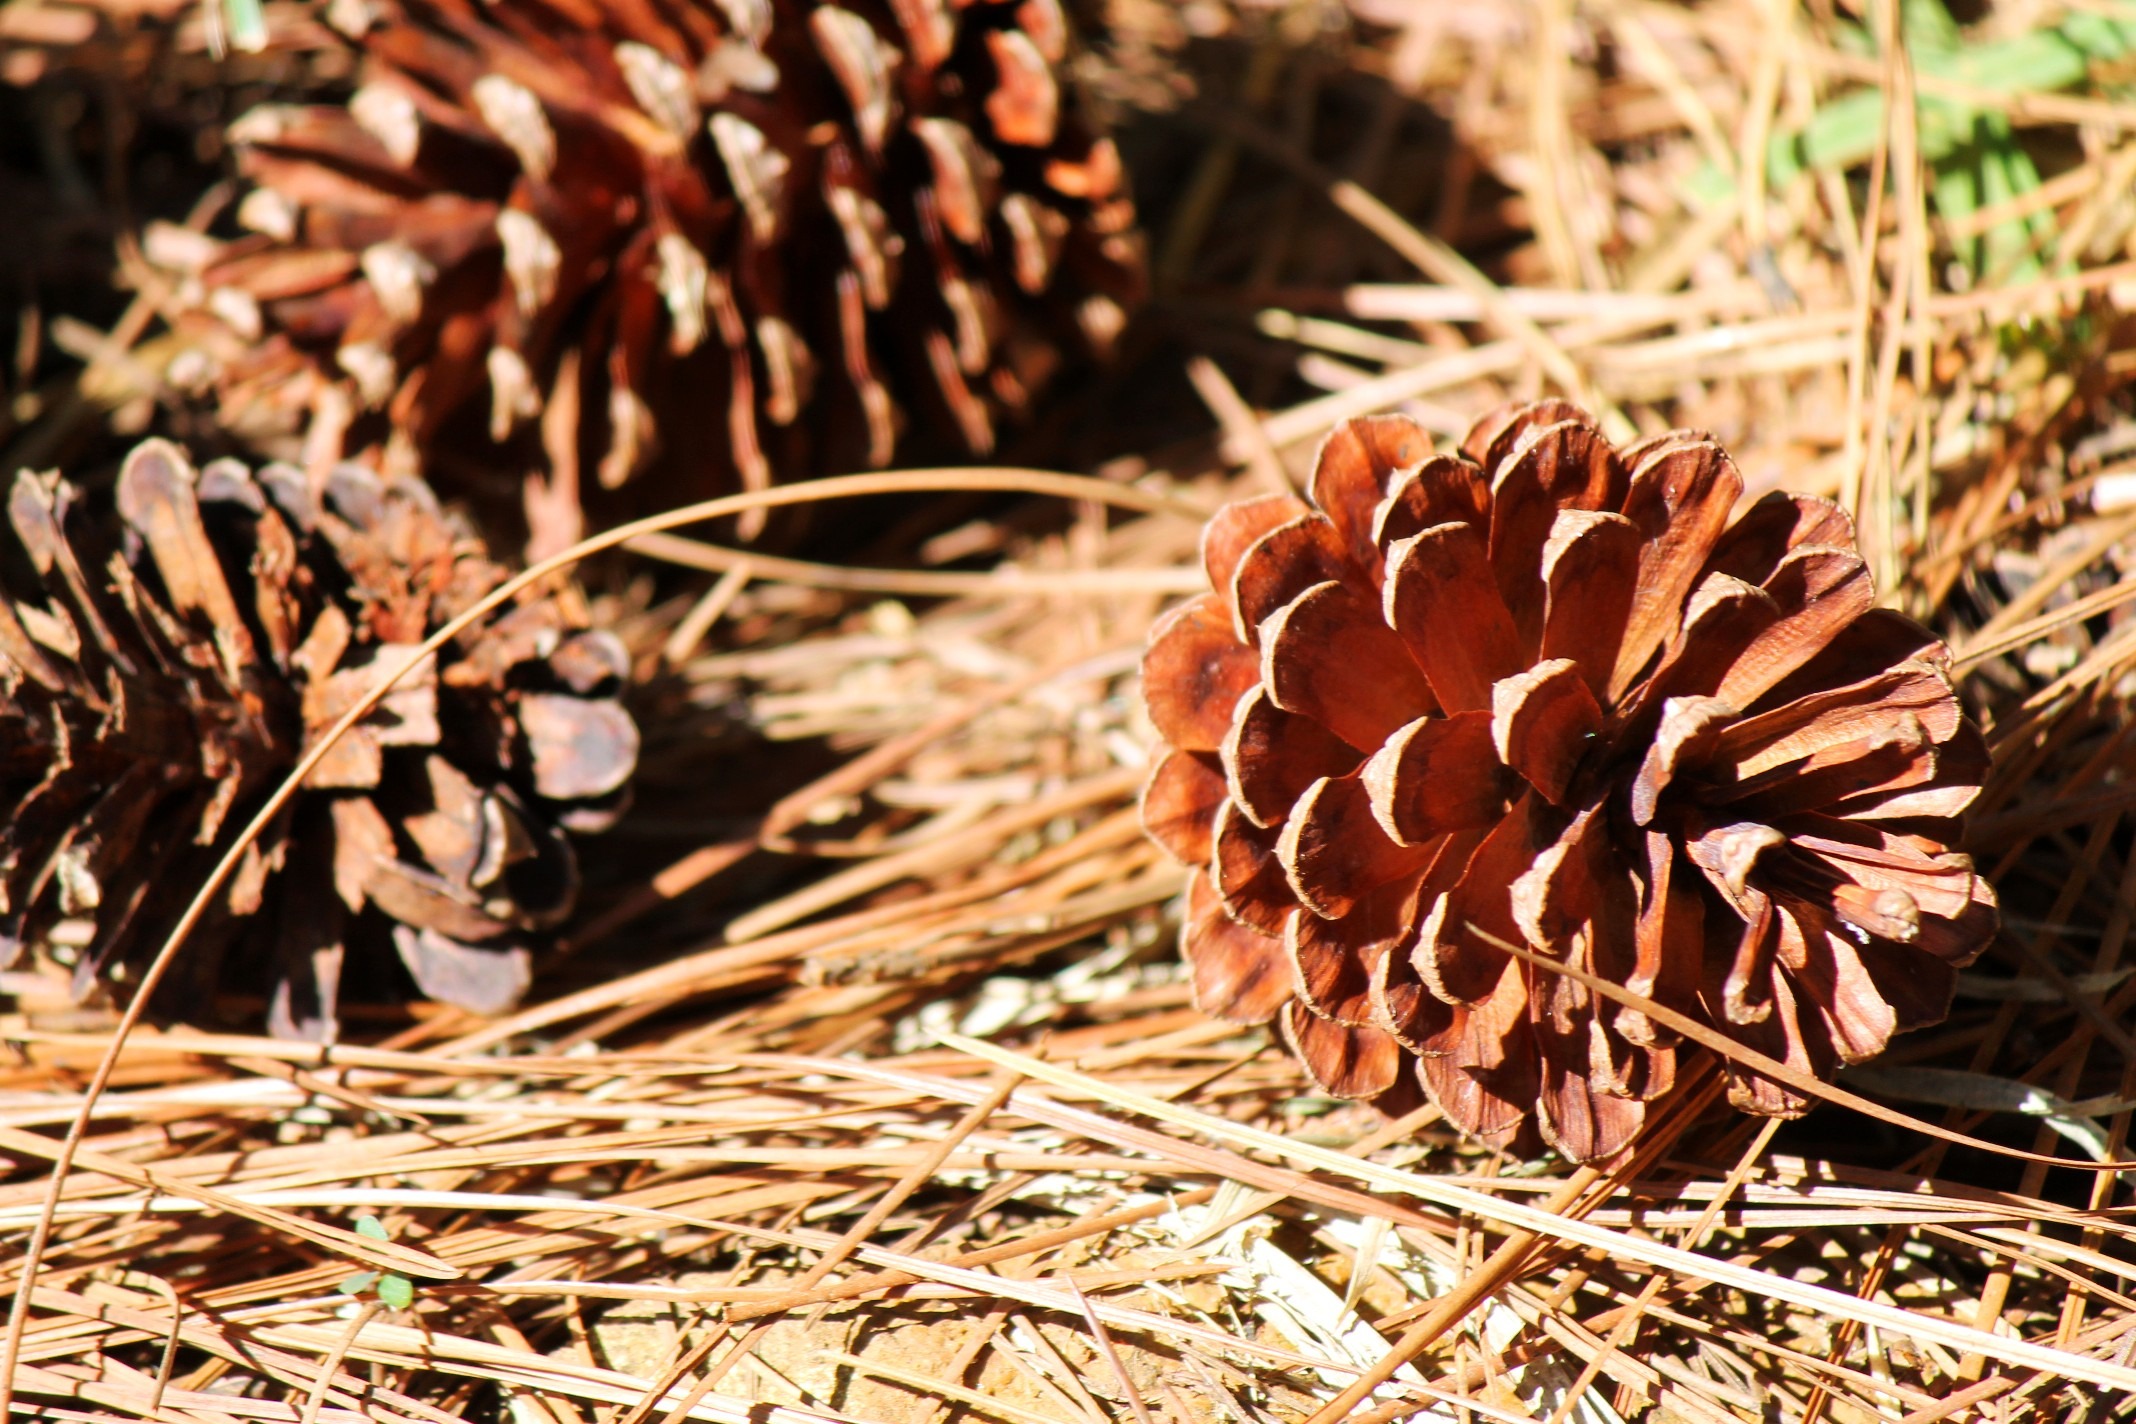
tree, nature, grass, branch, plant, wood, leaf, seed, flower, pinecone, autumn, soil, cone, botany, dried, flora, season, conifer, close up, fallen, macro photography, flowering plant, grass family, woody plant, land plant, conifer cone, cone bearing